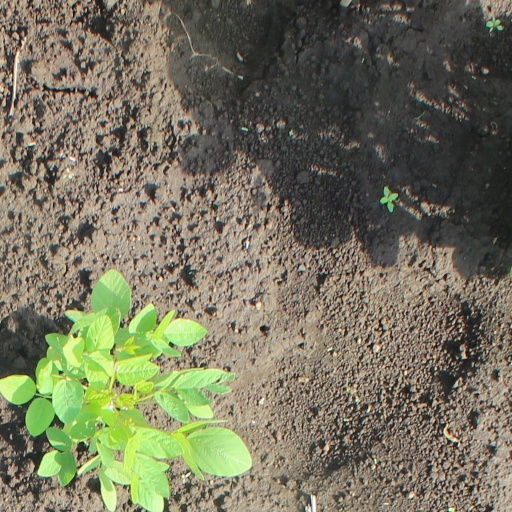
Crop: soybean